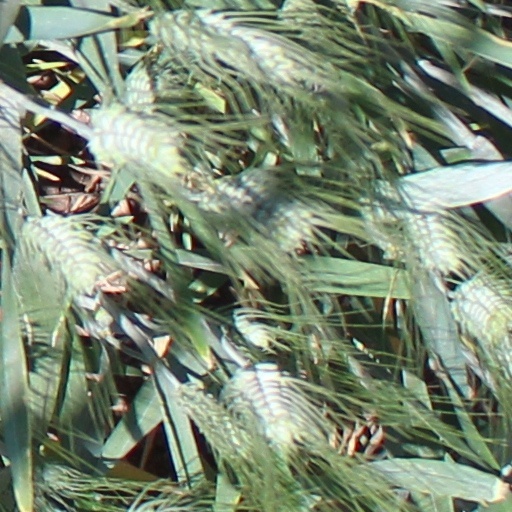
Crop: wheat